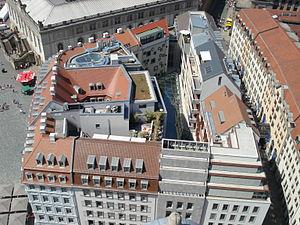
Un îlot urbain, aussi appelé pâté de maisons ou block en anglais, est un ensemble de parcelles, bâties ou non, constituant une unité élémentaire de l'espace urbain, séparé des autres par des rues. Isolé, il évoque un îlot, une petite île. Ce nom est donné de préférence aux parties formant une structure ramassée.